Mohammed Rayyan

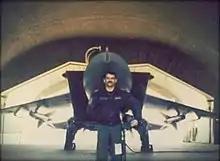

Colonel Mohammed Rayyan (1955–1986) was an Iraqi fighter pilot and flying ace during the Iran–Iraq War. He scored 5 air combat kills and was the most successful MiG-25 pilot.